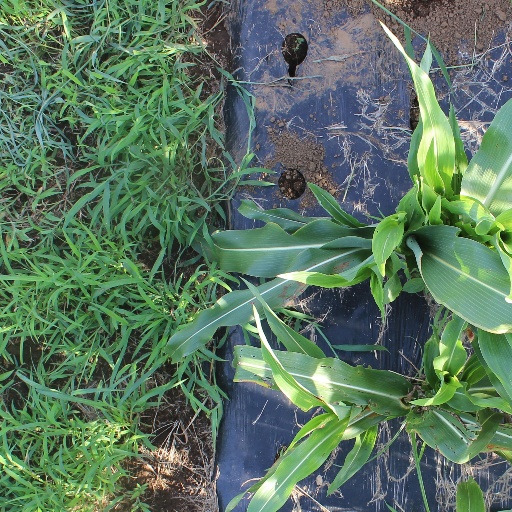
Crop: sorghum